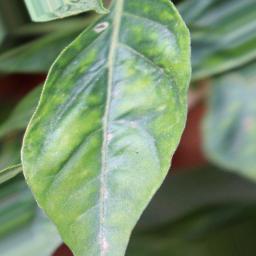
Label: mites_and_trips